Samuel Daniel

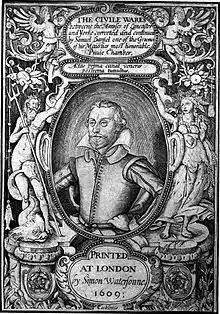
Frontispiece engraving for "The Civil Wars" (1609) by Thomas Cockson

Many of Samuel Daniel's poems and plays were reprinted multiple times in collections of his writings during his lifetime, often in substantially revised editions that represented distinct versions of the works. The following list of Daniel's major works demonstrates the breadth of his writing, both in terms of subject and genre. Included in the list is a brief description of the work, the volume and year in which it originally appeared, and the years of significant revisions: